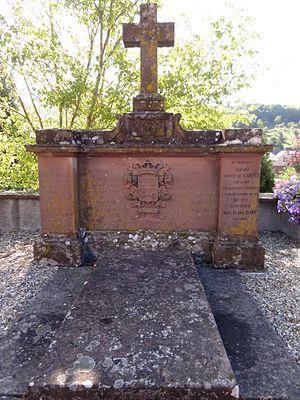
Thanvillé est une commune française, située dans le département du Bas-Rhin, en région Grand Est.